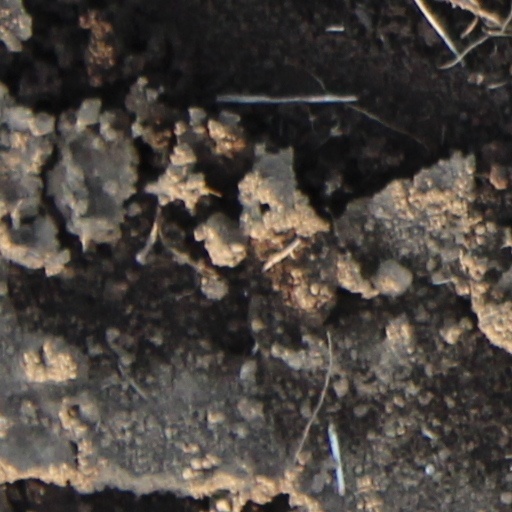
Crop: wheat